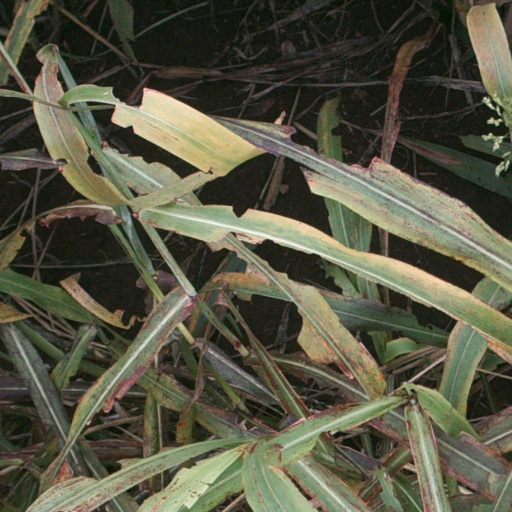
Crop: sorghum